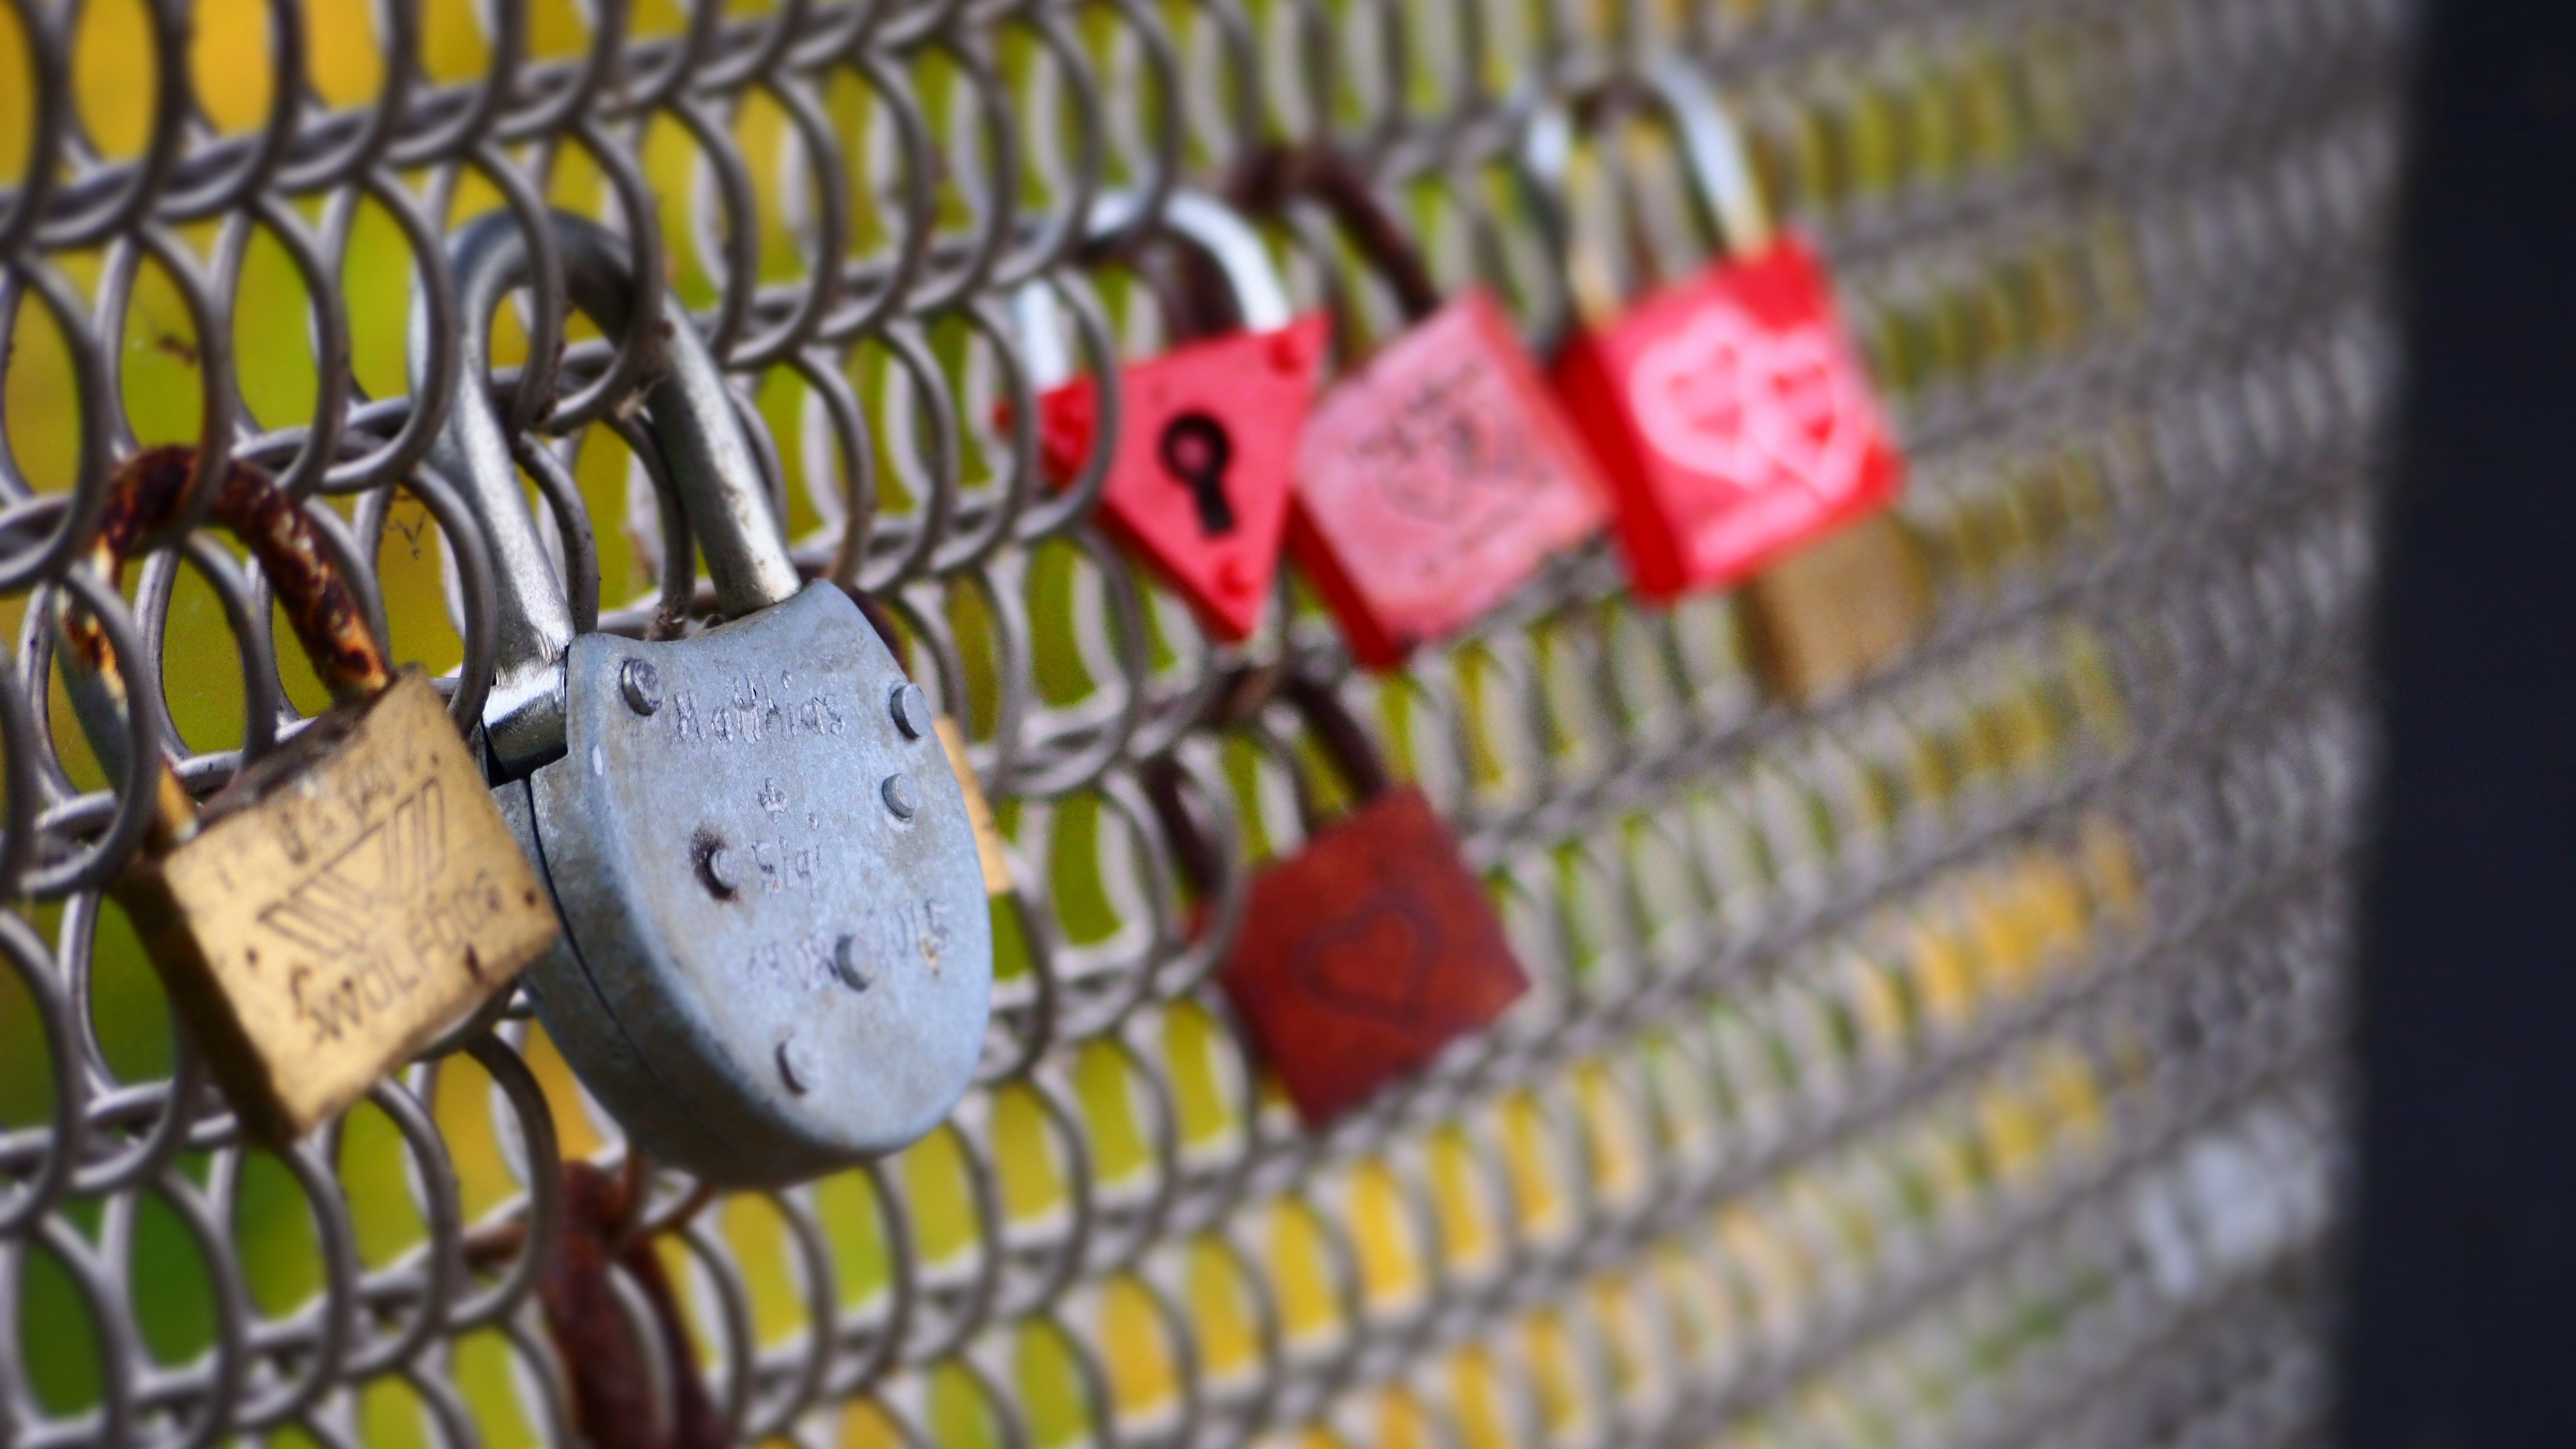
fence, bridge, love, heart, red, symbol, color, romantic, castle, friendship, engagement, padlock, art, closed, castles, connection, luck, network, emotion, stainless, love castle, love locks